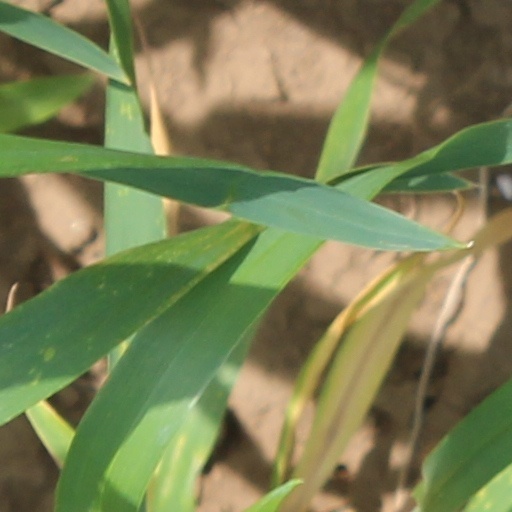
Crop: wheat